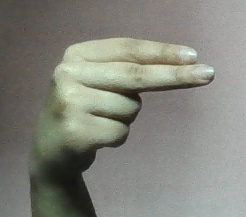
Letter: ain